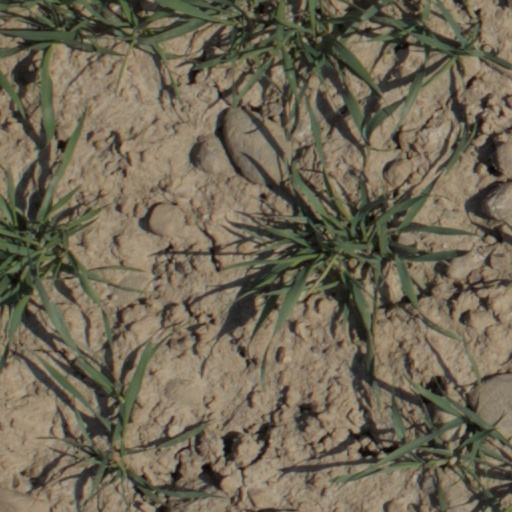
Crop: wheat